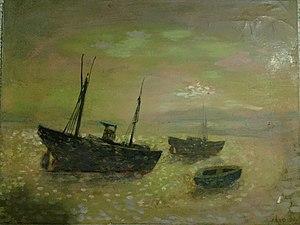
tableau 46 x 60
Pierre Gustave Adrien Ekman dit Pierre Adrien Ekman est un peintre, décorateur et écrivain français, né le 7 septembre 1904 à Moisson et décédé le 12 septembre 1993 à Peille.